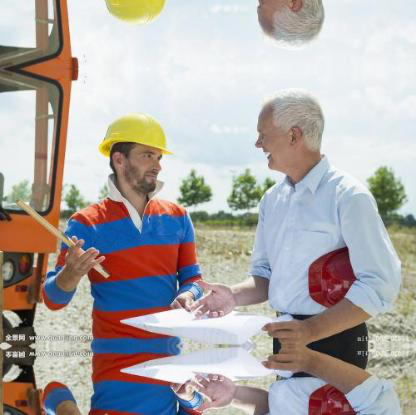
Objects in the image:
label: helmet
label: head
label: helmet
label: head